Sven von Holst

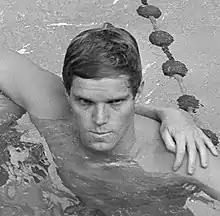
Sven von Holst in 1970

Sven von Holst (born 30 August 1948) is a retired Swedish freestyle swimmer. He competed in the individual 400 m event at the 1968 Summer Olympics, but failed to reach the final.